Jon Krause

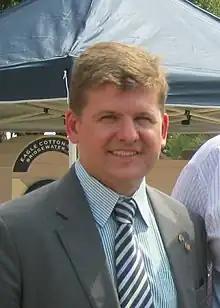
Krause in 2013

Jonathan Mark Krause (born 12 March 1981) is an Australian Liberal National Party politician who is the member of the Legislative Assembly of Queensland for Scenic Rim. He was first elected in 2012 as the member for Beaudesert, which was renamed in 2017.